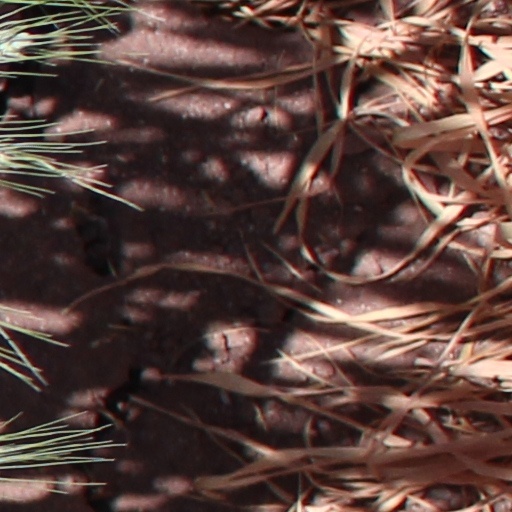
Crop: wheat